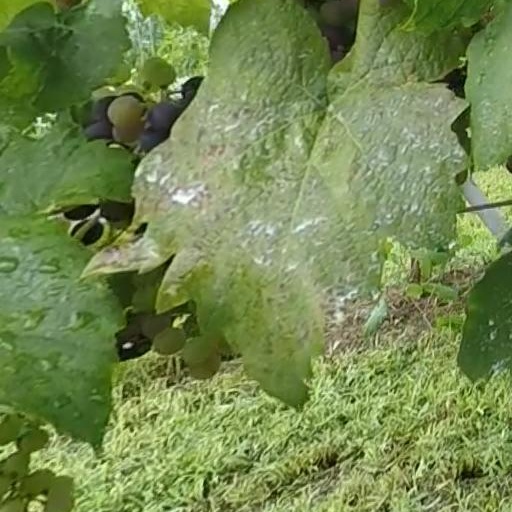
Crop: grape